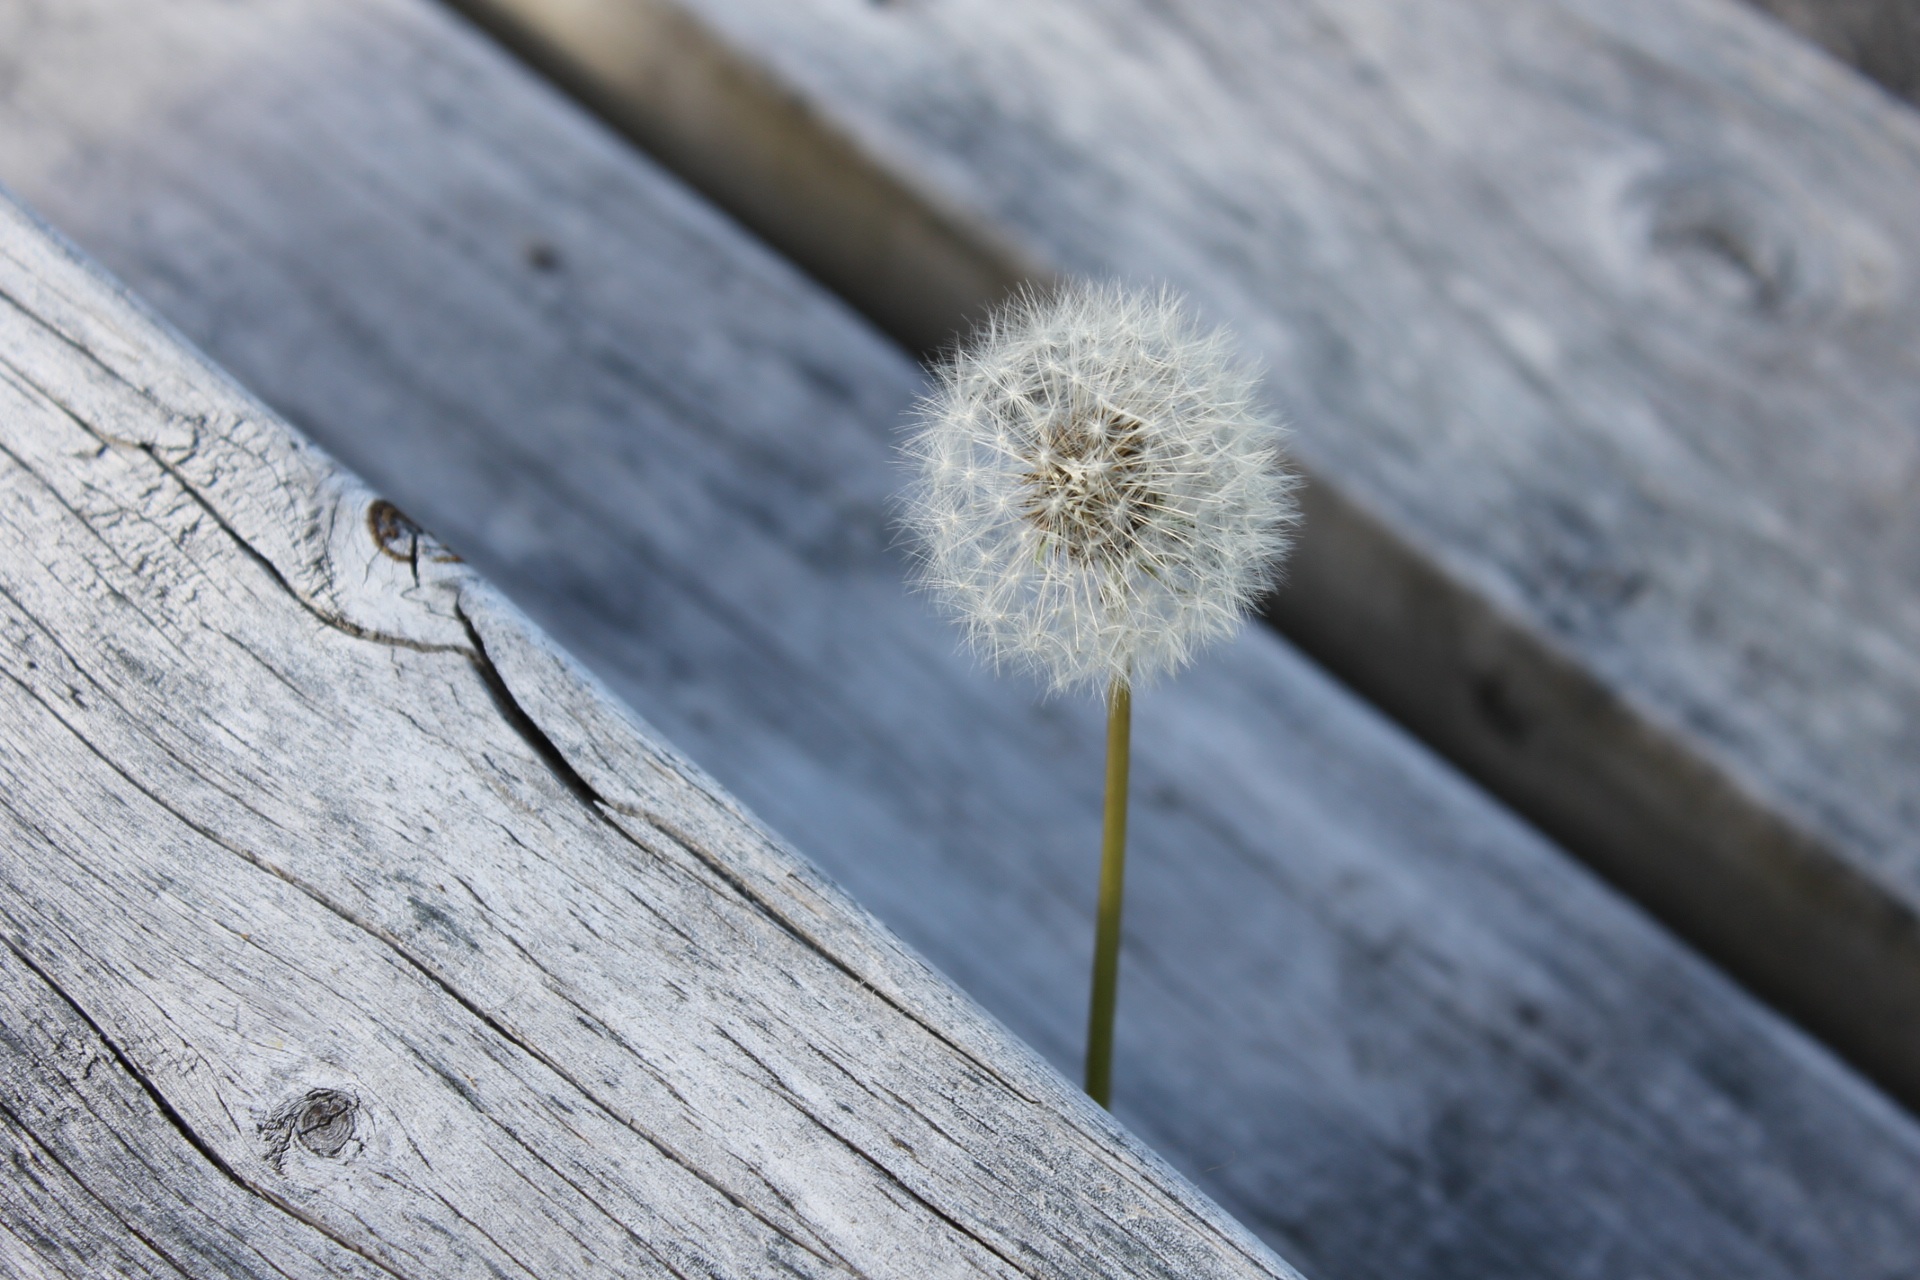
nature, outdoor, branch, snow, winter, plant, wood, white, dandelion, leaf, flower, frost, natural, soil, blue, season, weed, close up, soft, macro photography, plant stem